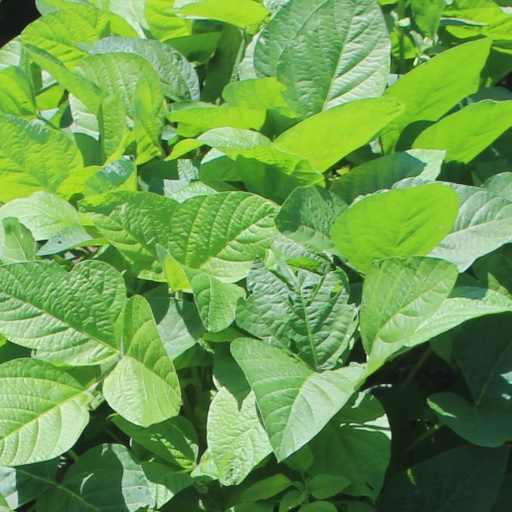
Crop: soybean